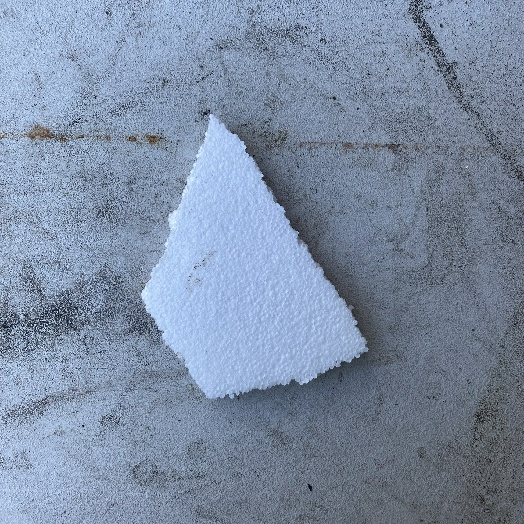
Label: Plastic